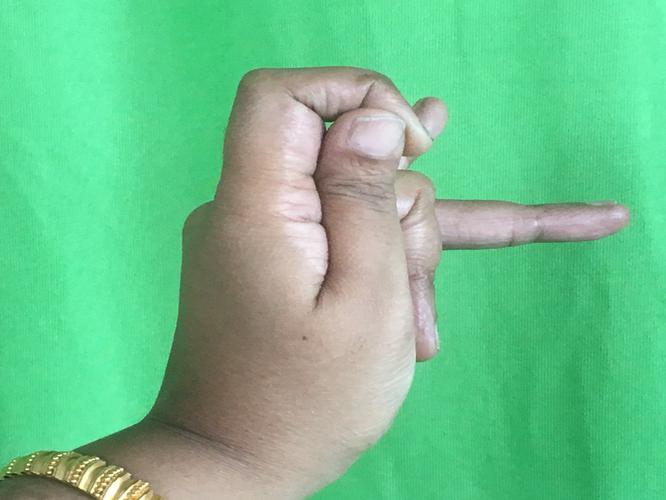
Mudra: Katakamukha_3
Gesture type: single_hand